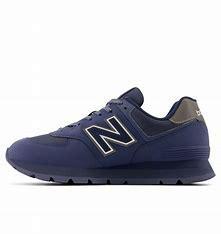
Brand: New
Model: Balance New Balance 574